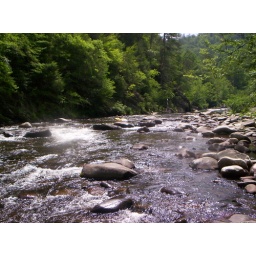
We stopped to take some pics of the crystal clear water as we headed up to Cade's Cove in the Smokies